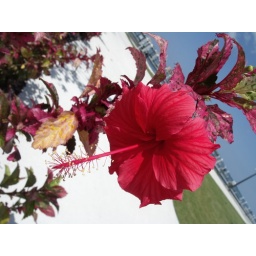
hibiscus with the plant's lovely red flowers against the glorious blue sky